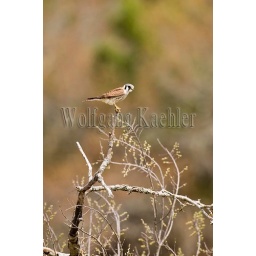
Usa, texas, hill country near hunt, american kestrel perched in tree